Poor rate

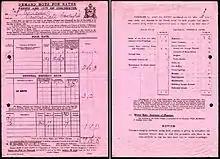
A 1928/29 local taxes bill from the City of Chichester showing a levy for the Poor Rate.

In England and Wales the poor rate was a tax on property levied in each parish, which was used to provide poor relief. It was collected under both the Old Poor Law and the New Poor Law. It was absorbed into "general rate" local taxation in the 1920s, and has continuity with the currently existing Council Tax.